State police

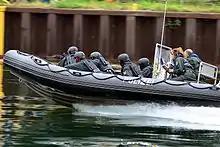
SEK members of the State Police of North Rhine-Westphalia, Germany during an exercise

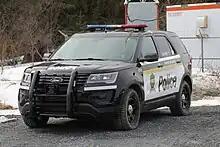
Sûreté du Québec cruiser

State police, provincial police or regional police are a type of sub-national territorial police force found in nations organized as federations, typically in North America, South Asia, and Oceania. These forces typically have jurisdiction over the relevant sub-national jurisdiction, and may cooperate in law enforcement activities with municipal or national police where either exist.